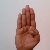
The image shows a hand gesture representing the letter 'B' in Indian Sign Language.